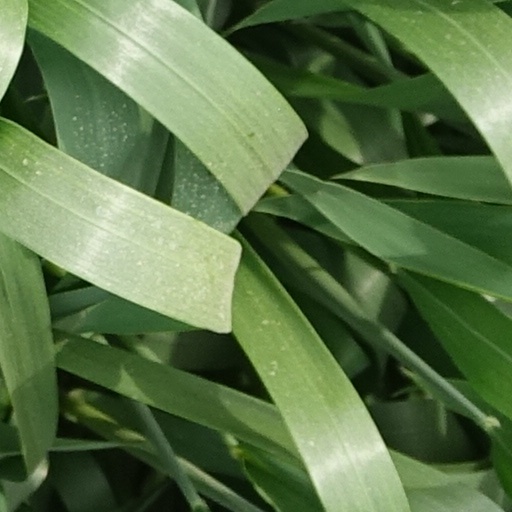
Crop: wheat